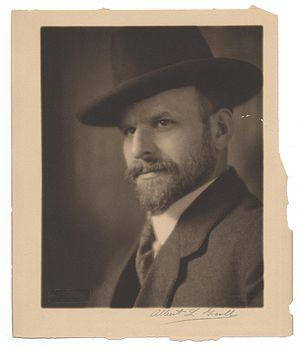
Albert Lorey Groll, né le 8 décembre 1866 à New York dans l'état de New York et décédé le 2 octobre 1952 dans la même ville aux États-Unis, est un peintre américain, connu pour ces peintures de paysage de l'Ouest américain et plus particulièrement des états de l'Arizona, du Colorado, du Nevada et du Nouveau-Mexique.